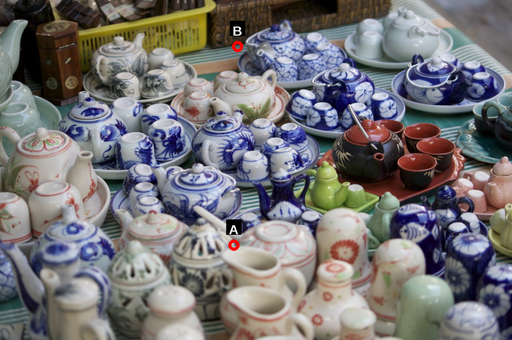
Question: Two points are circled on the image, labeled by A and B beside each circle. Which point is closer to the camera?
Select from the following choices.
(A) A is closer
(B) B is closer
Answer: A